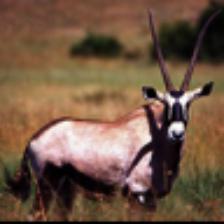
Label: NonHuman